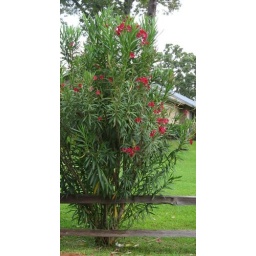
These bush/trees are everywhere in this area. They have flower that are this bright pink to a very light lavender.